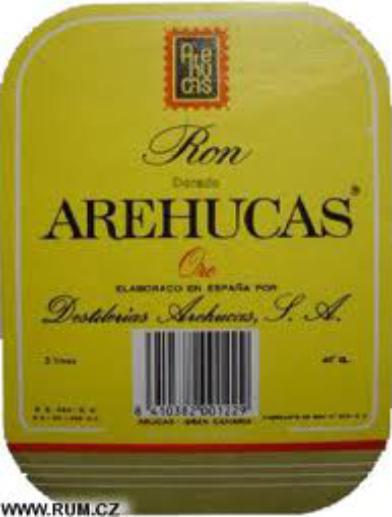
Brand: Arehucas
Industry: Food